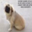
Label: dog